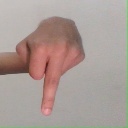
अक्षर: प